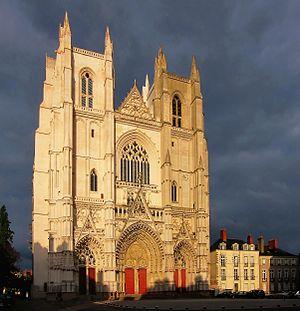
La cathédrale Saint-Pierre de Nantes
La cathédrale Saint-Pierre-et-Saint-Paul de Nantes est une cathédrale catholique située place Saint-Pierre, à Nantes. C'est la cathédrale du diocèse de Nantes, siège de l’évêque de Nantes. Sa construction s’est étalée sur 457 ans, de 1434 à 1891, mais ces délais n’altèrent en rien la qualité ni la cohérence de son style gothique. Elle est classée monument historique depuis 1862.